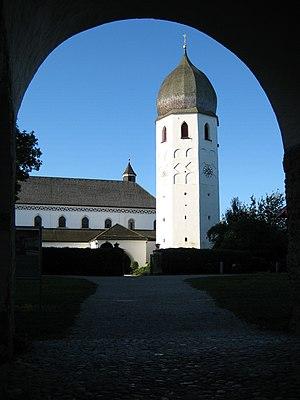
Chiemsee, Fraueninsel